Oracle bone

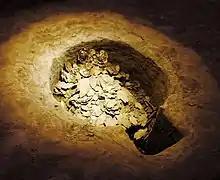
Reconstruction of oracle bone pit YH127 at Yinxu

By the time of the establishment of the Institute of History and Philology by Fu Sinian at the Academia Sinica in 1928, the source of the oracle bones had been traced back to modern Xiaotun village at Anyang in Henan. Official archaeological excavations led by Li Ji, the father of Chinese archaeology, between 1928 and 1937 discovered 20,000 oracle bone pieces, which now form the bulk of the Academia Sinica's collection in Taiwan and constitute about 1/5 of the total discovered. The major archaeologically excavated pits of bones have been: